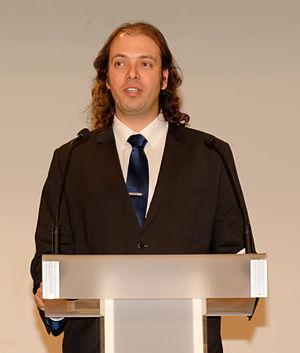
Le canton de Bavilliers est un canton français situé dans le département du Territoire de Belfort et la région Bourgogne-Franche-Comté.